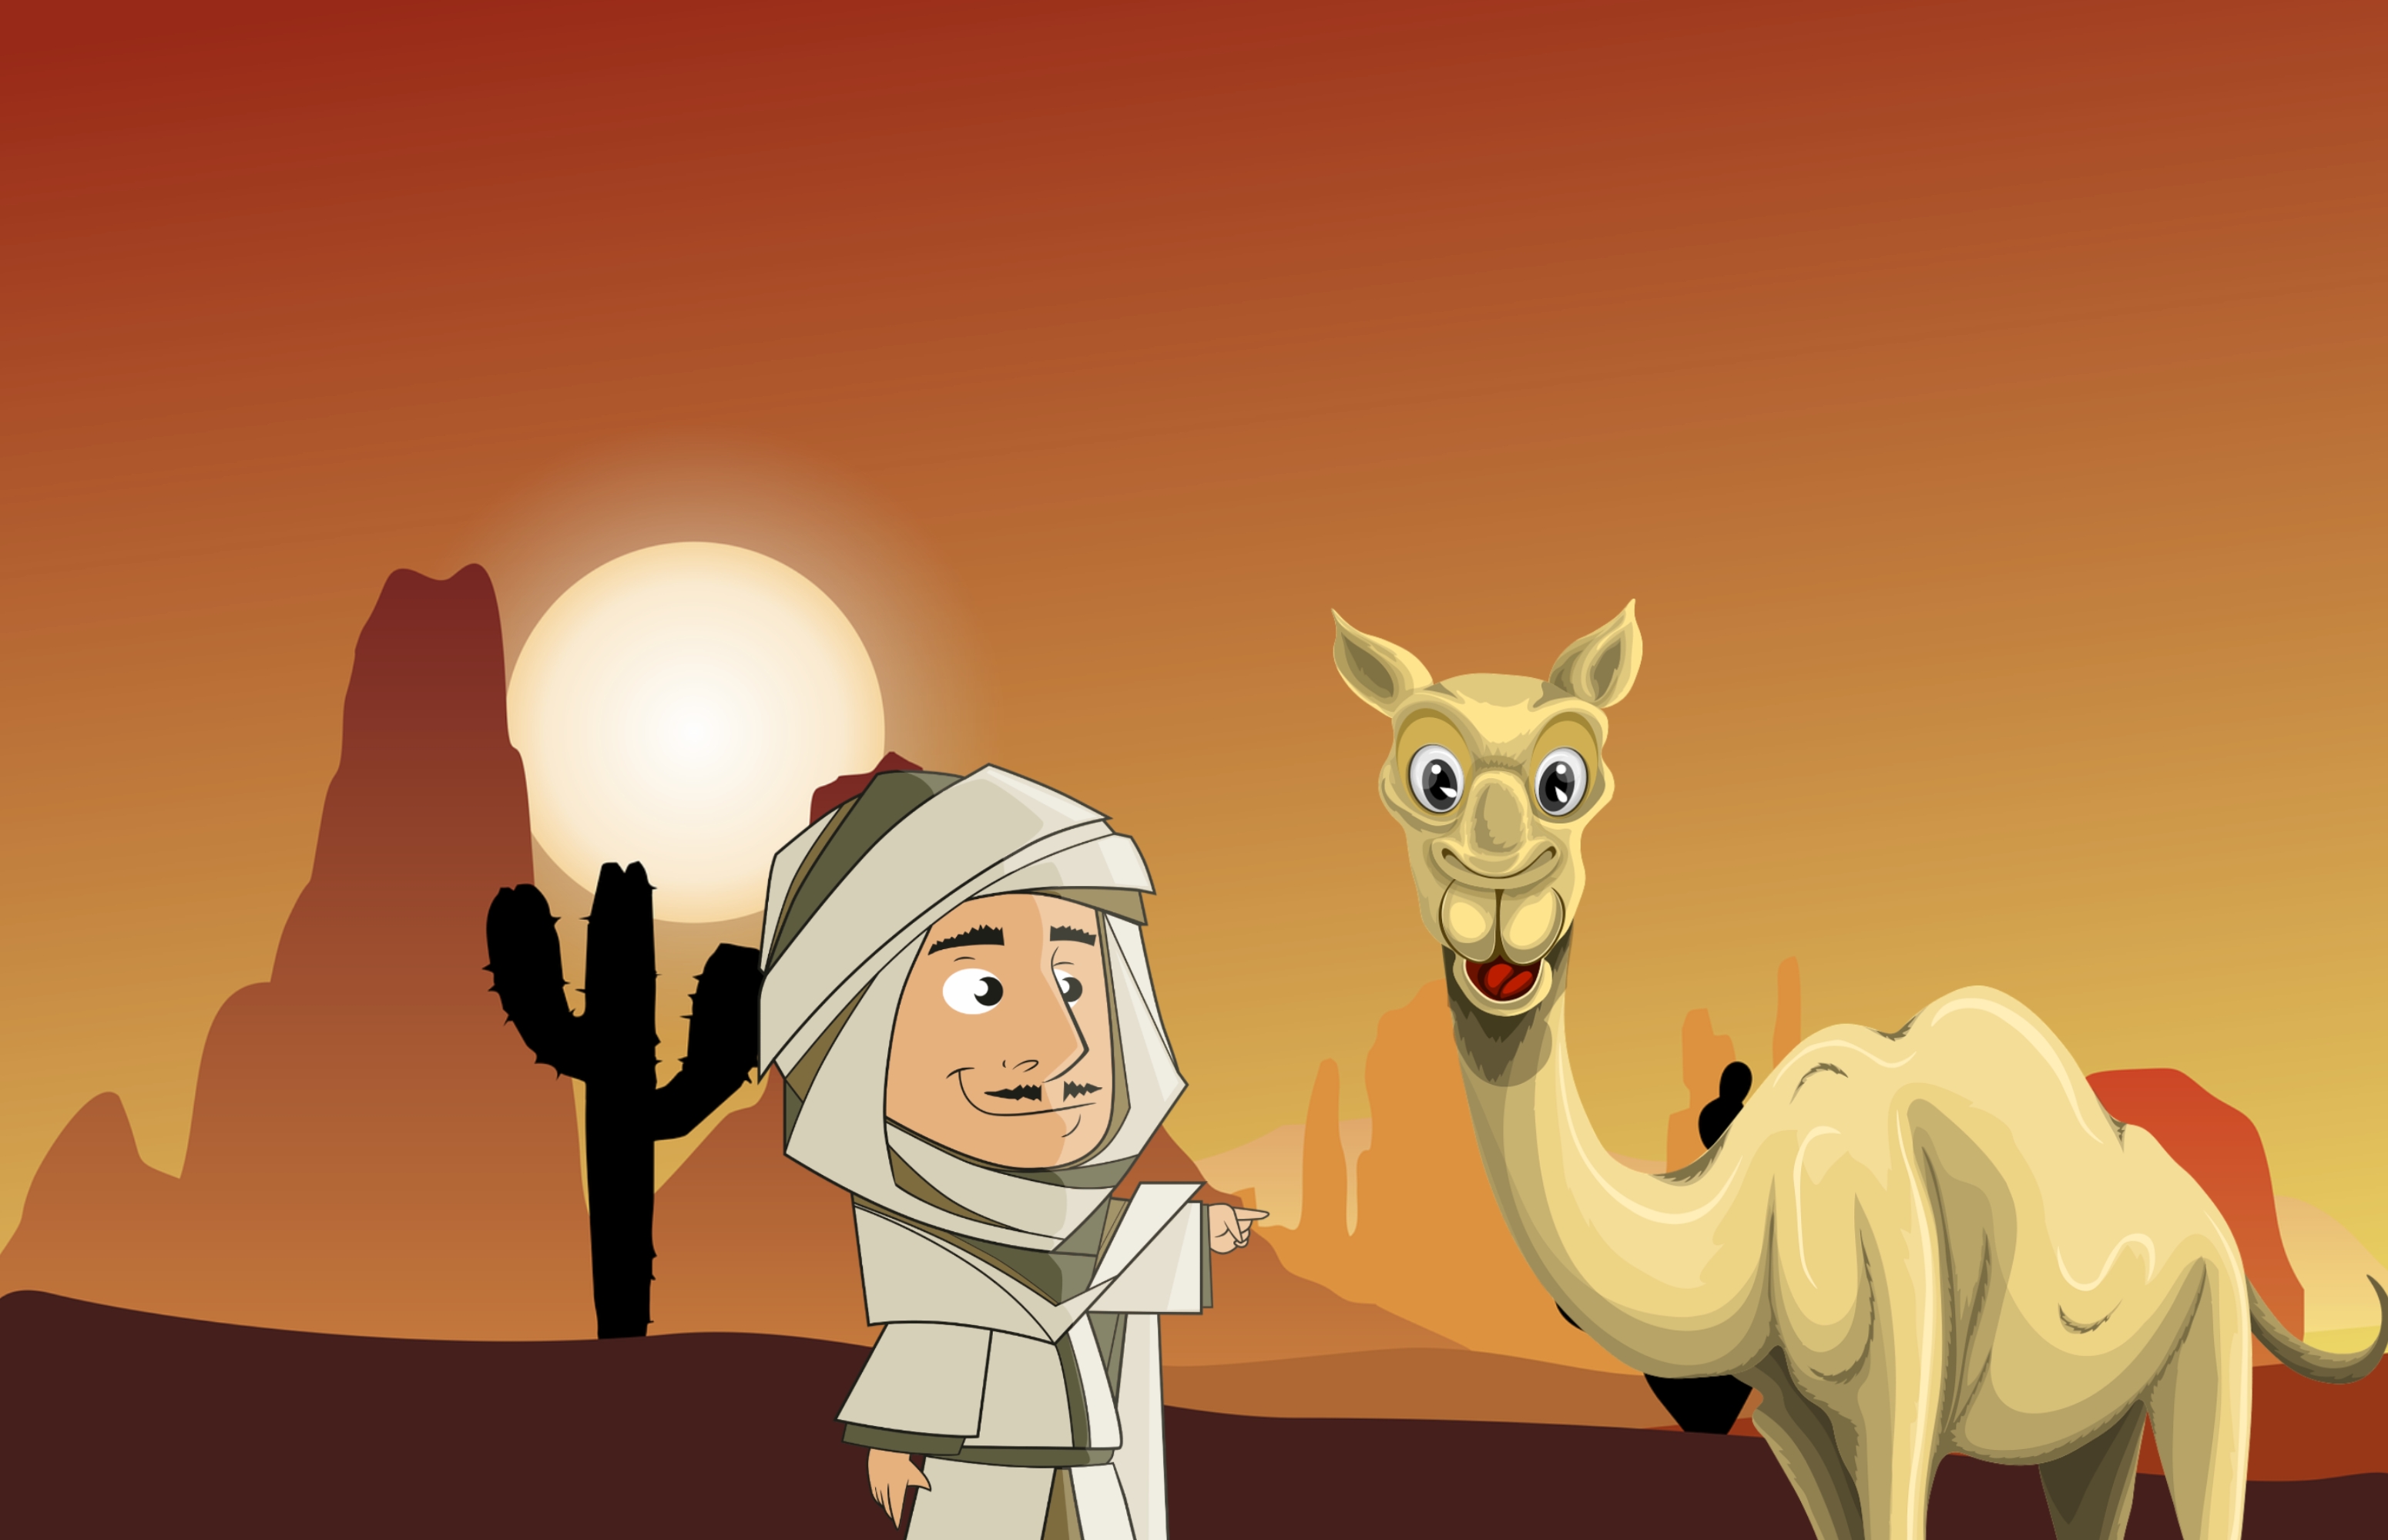
desert, safari, camel, uae, travel, arab, sand, story, adventure, man, arabia, bedouin, hill, sahara, sun, tourism, traditional, tranquil, vacations, trip, cartoon, camelid, Animated cartoon, arabian camel, natural environment, illustration, landscape, animation, art, adaptation, livestock, fiction, wildlife, llama, fawn